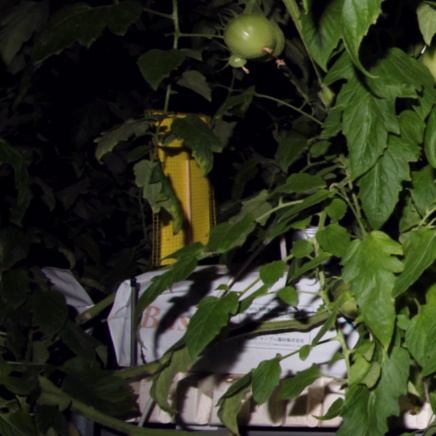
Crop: tomato